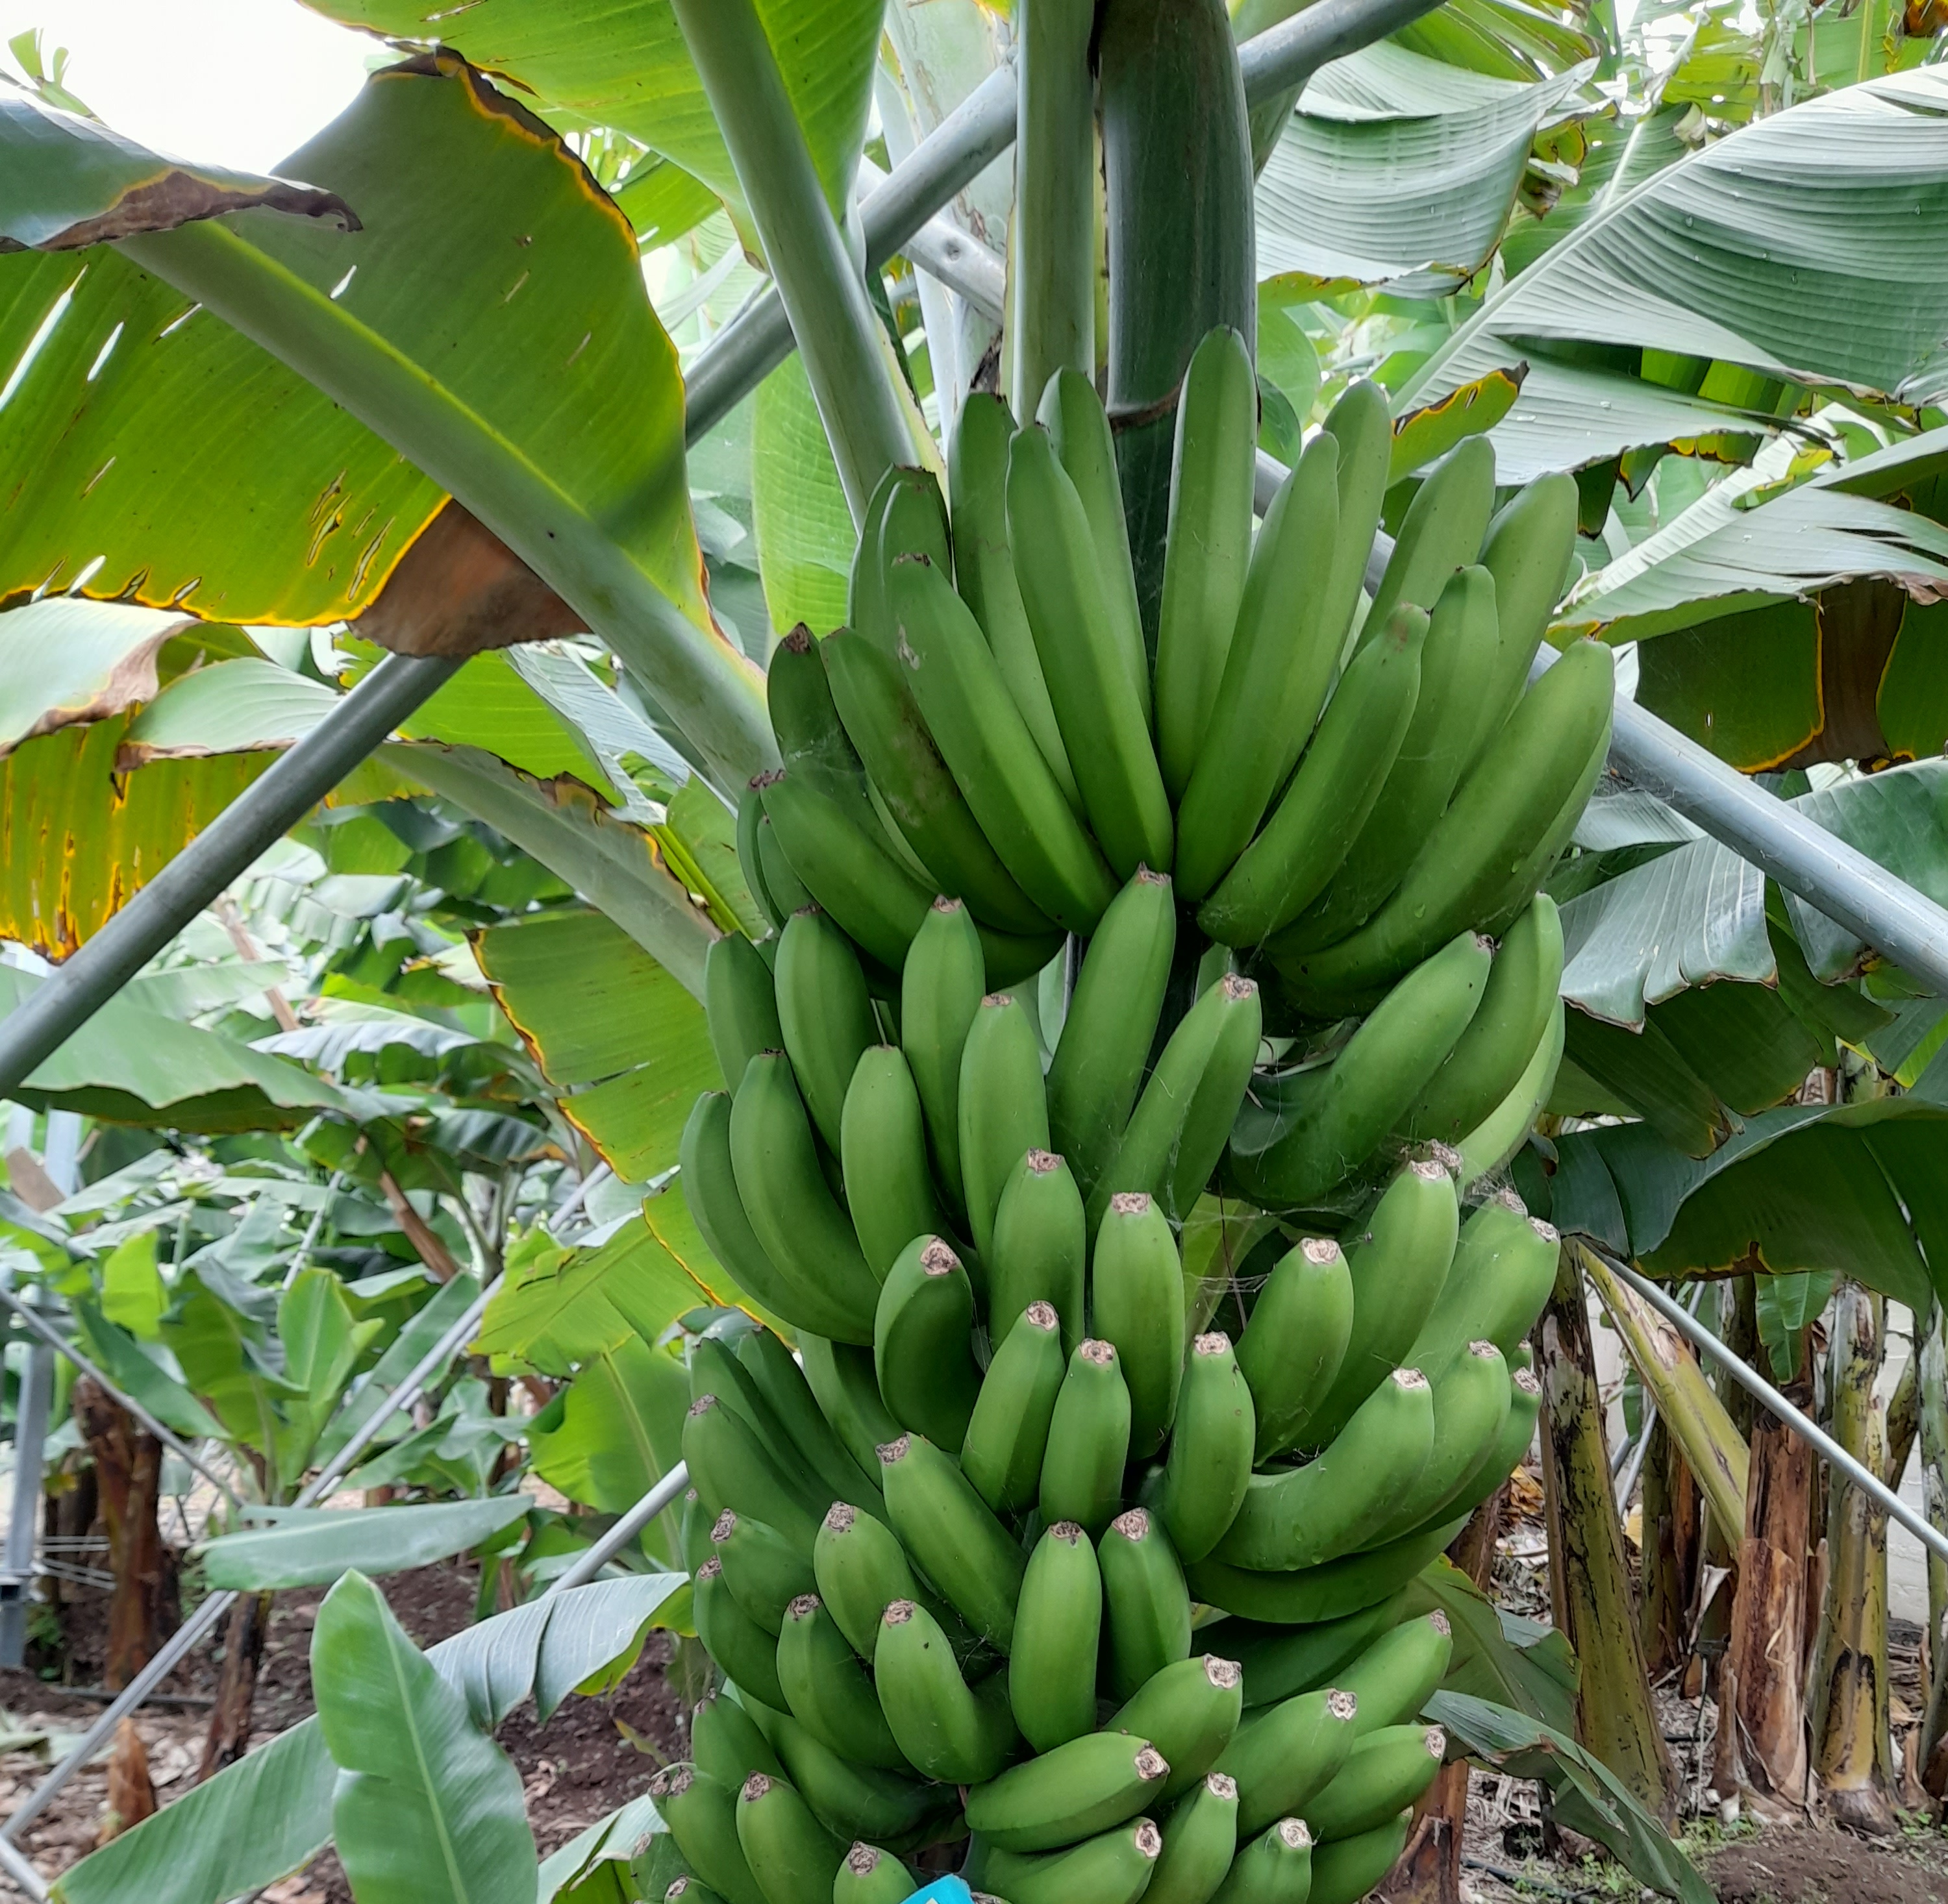
Label: Cut